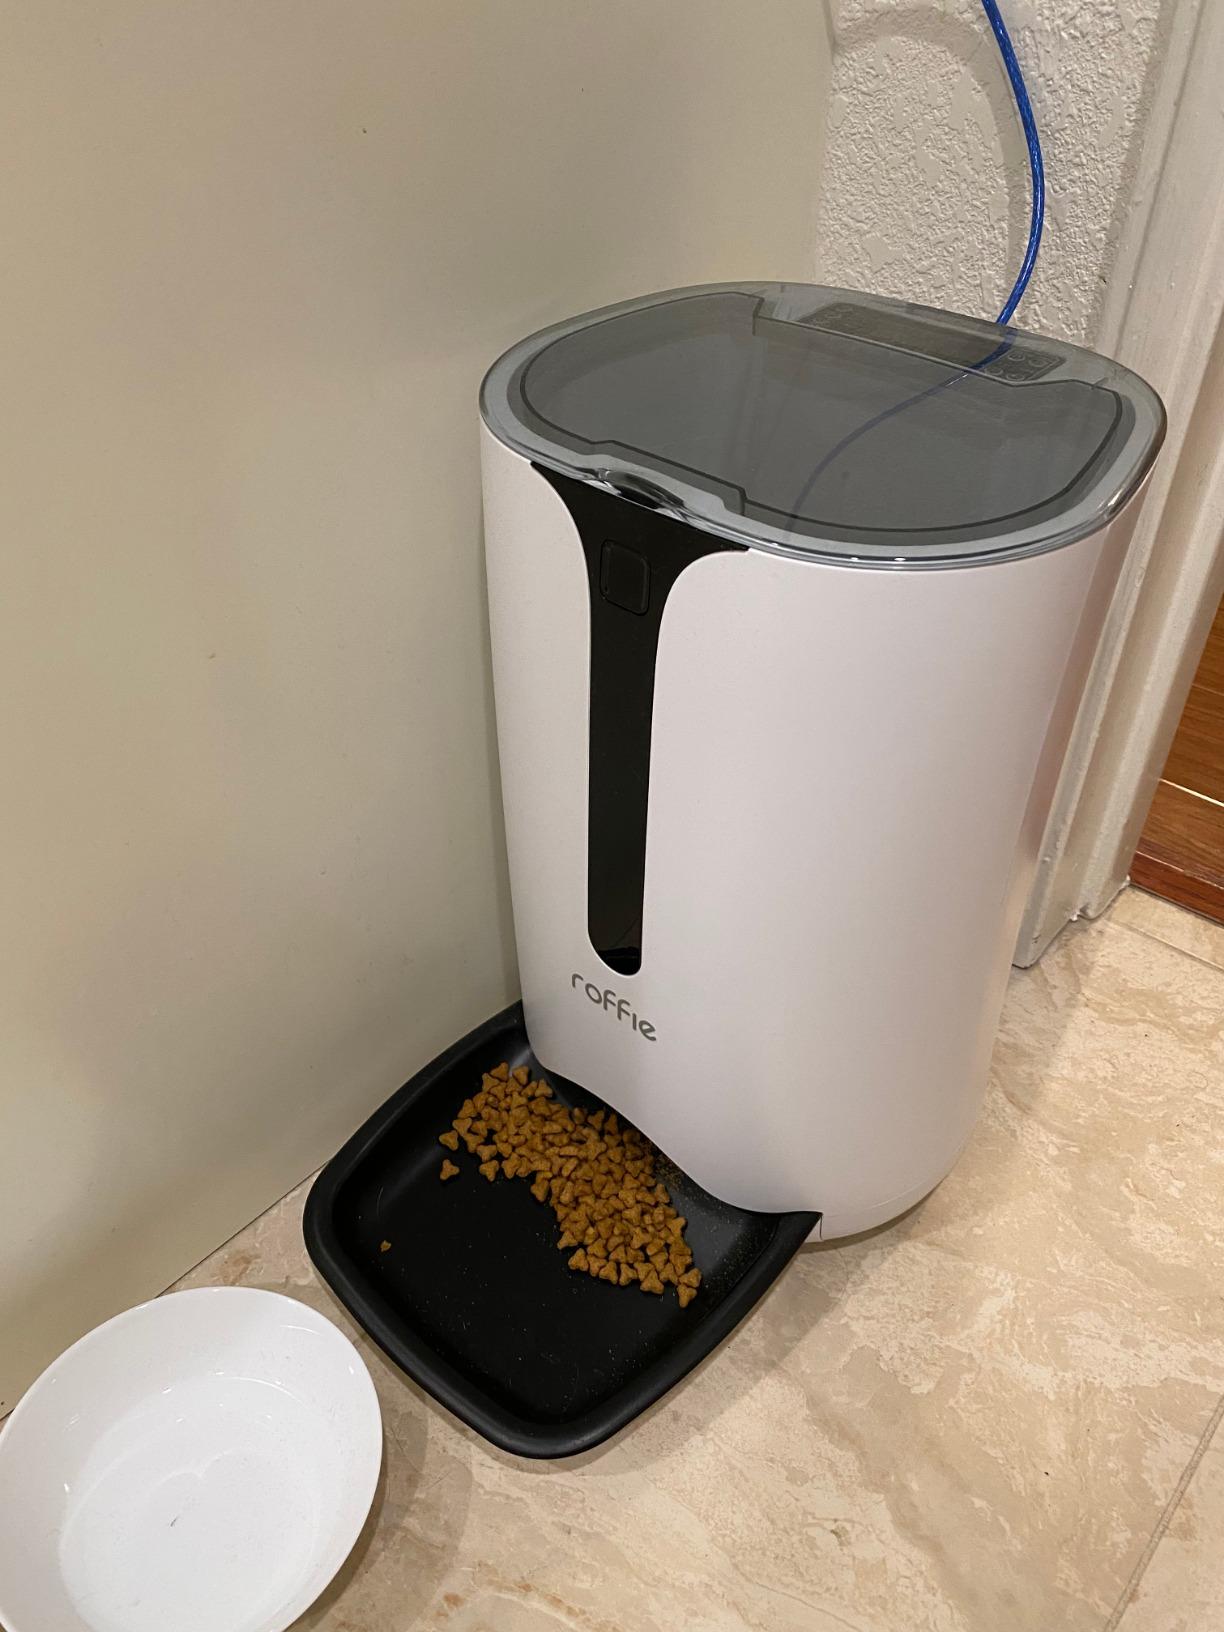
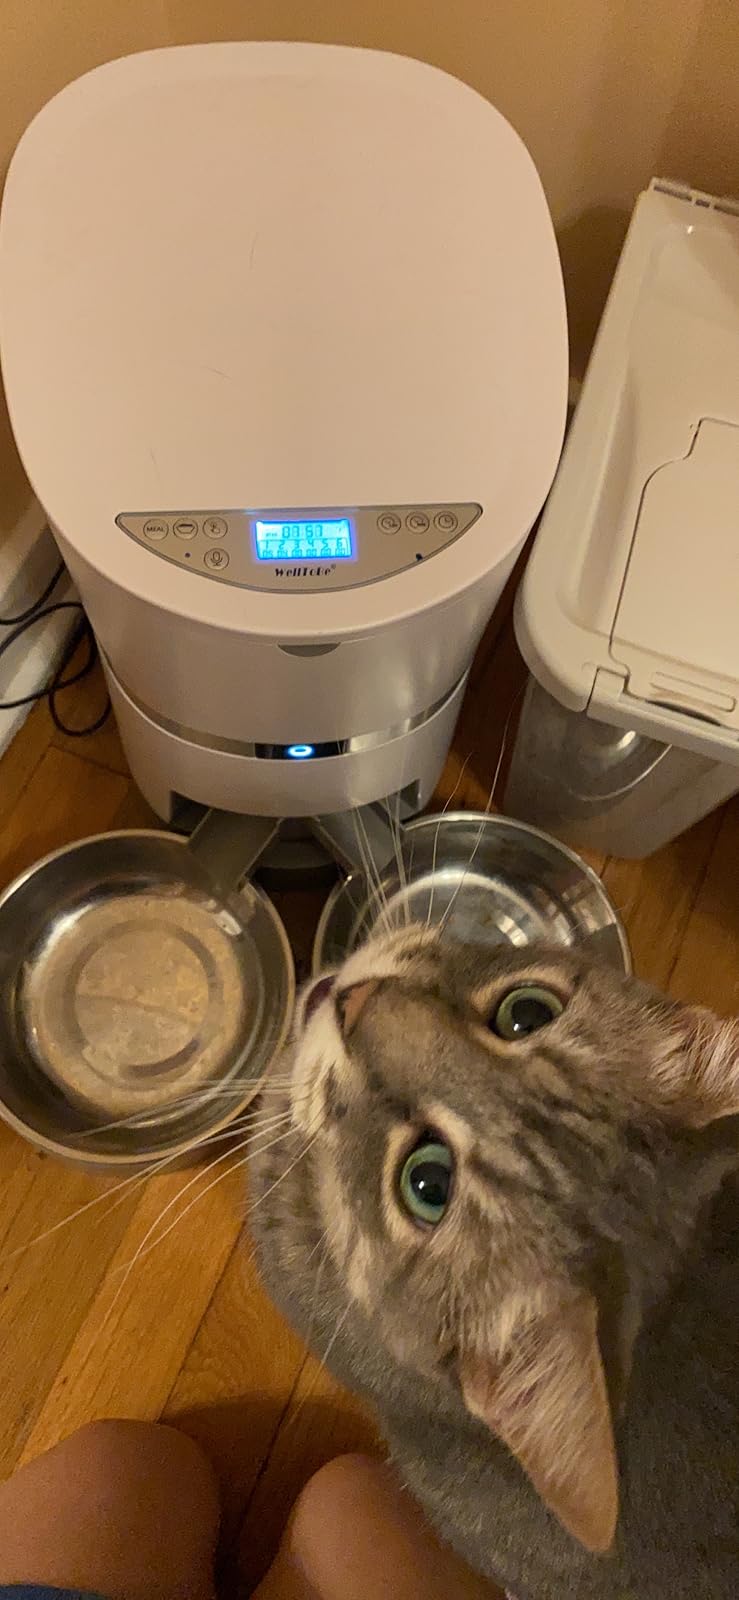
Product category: items_feeder
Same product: no